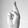
ASL letter: R